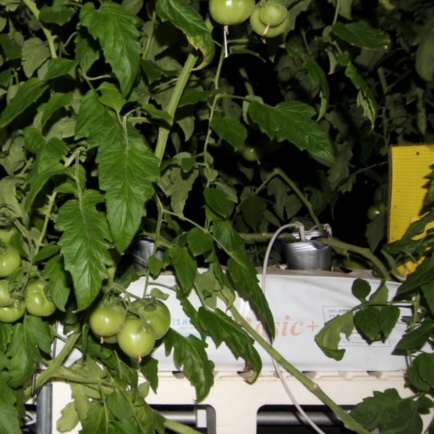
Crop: tomato